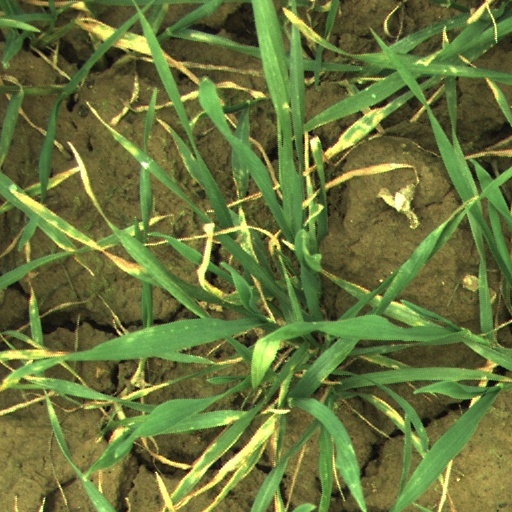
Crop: wheat